Coming Up Roses (1986 film)

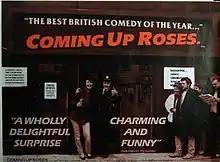
Film poster

Coming Up Roses is a 1986 Welsh language comedy film. It was directed by Stephen Bayly and starred Dafydd Hywel, Gillian Elisa and Mari Emlyn. The film was screened in the Un Certain Regard section at the 1986 Cannes Film Festival.